Oliver G. Pike

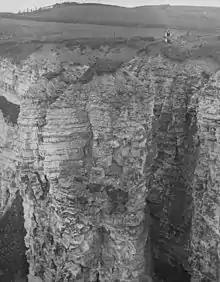
A local man (bottom left -blurry) climbs Hateley Shute on Flamborough Head in around 1908

Pike's first film, "In Birdland", which premiered at the Palace Theatre, London in August 1907, was the first British wildlife film to be screened to a fee paying audience. Together with cinematographer Harold Armytage Sanders, Pike took great physical risks hanging from ropes over coastal cliffs to capture unprecedented footage of Britain's seabirds, including kittiwakes, gannets, cormorants and puffins. The film proved hugely popular in its 6-week run with over 100 additional prints were made for screenings across the UK. All copies are now however believed lost or destroyed. He made two more films along a similar theme, "St Kilda, Its People and Birds" (1908) and "Cliff Climbing – The Egg Harvest of Flamborough Head" (1908), before becoming director of photography for Pathé Frères from 1910 to 1920, where he made "Glimpses of Bird Life" (1910), noted for its use of positioning which was "years ahead of their time" and "helped to establish British wildlife photographers as leaders in this field."